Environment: real
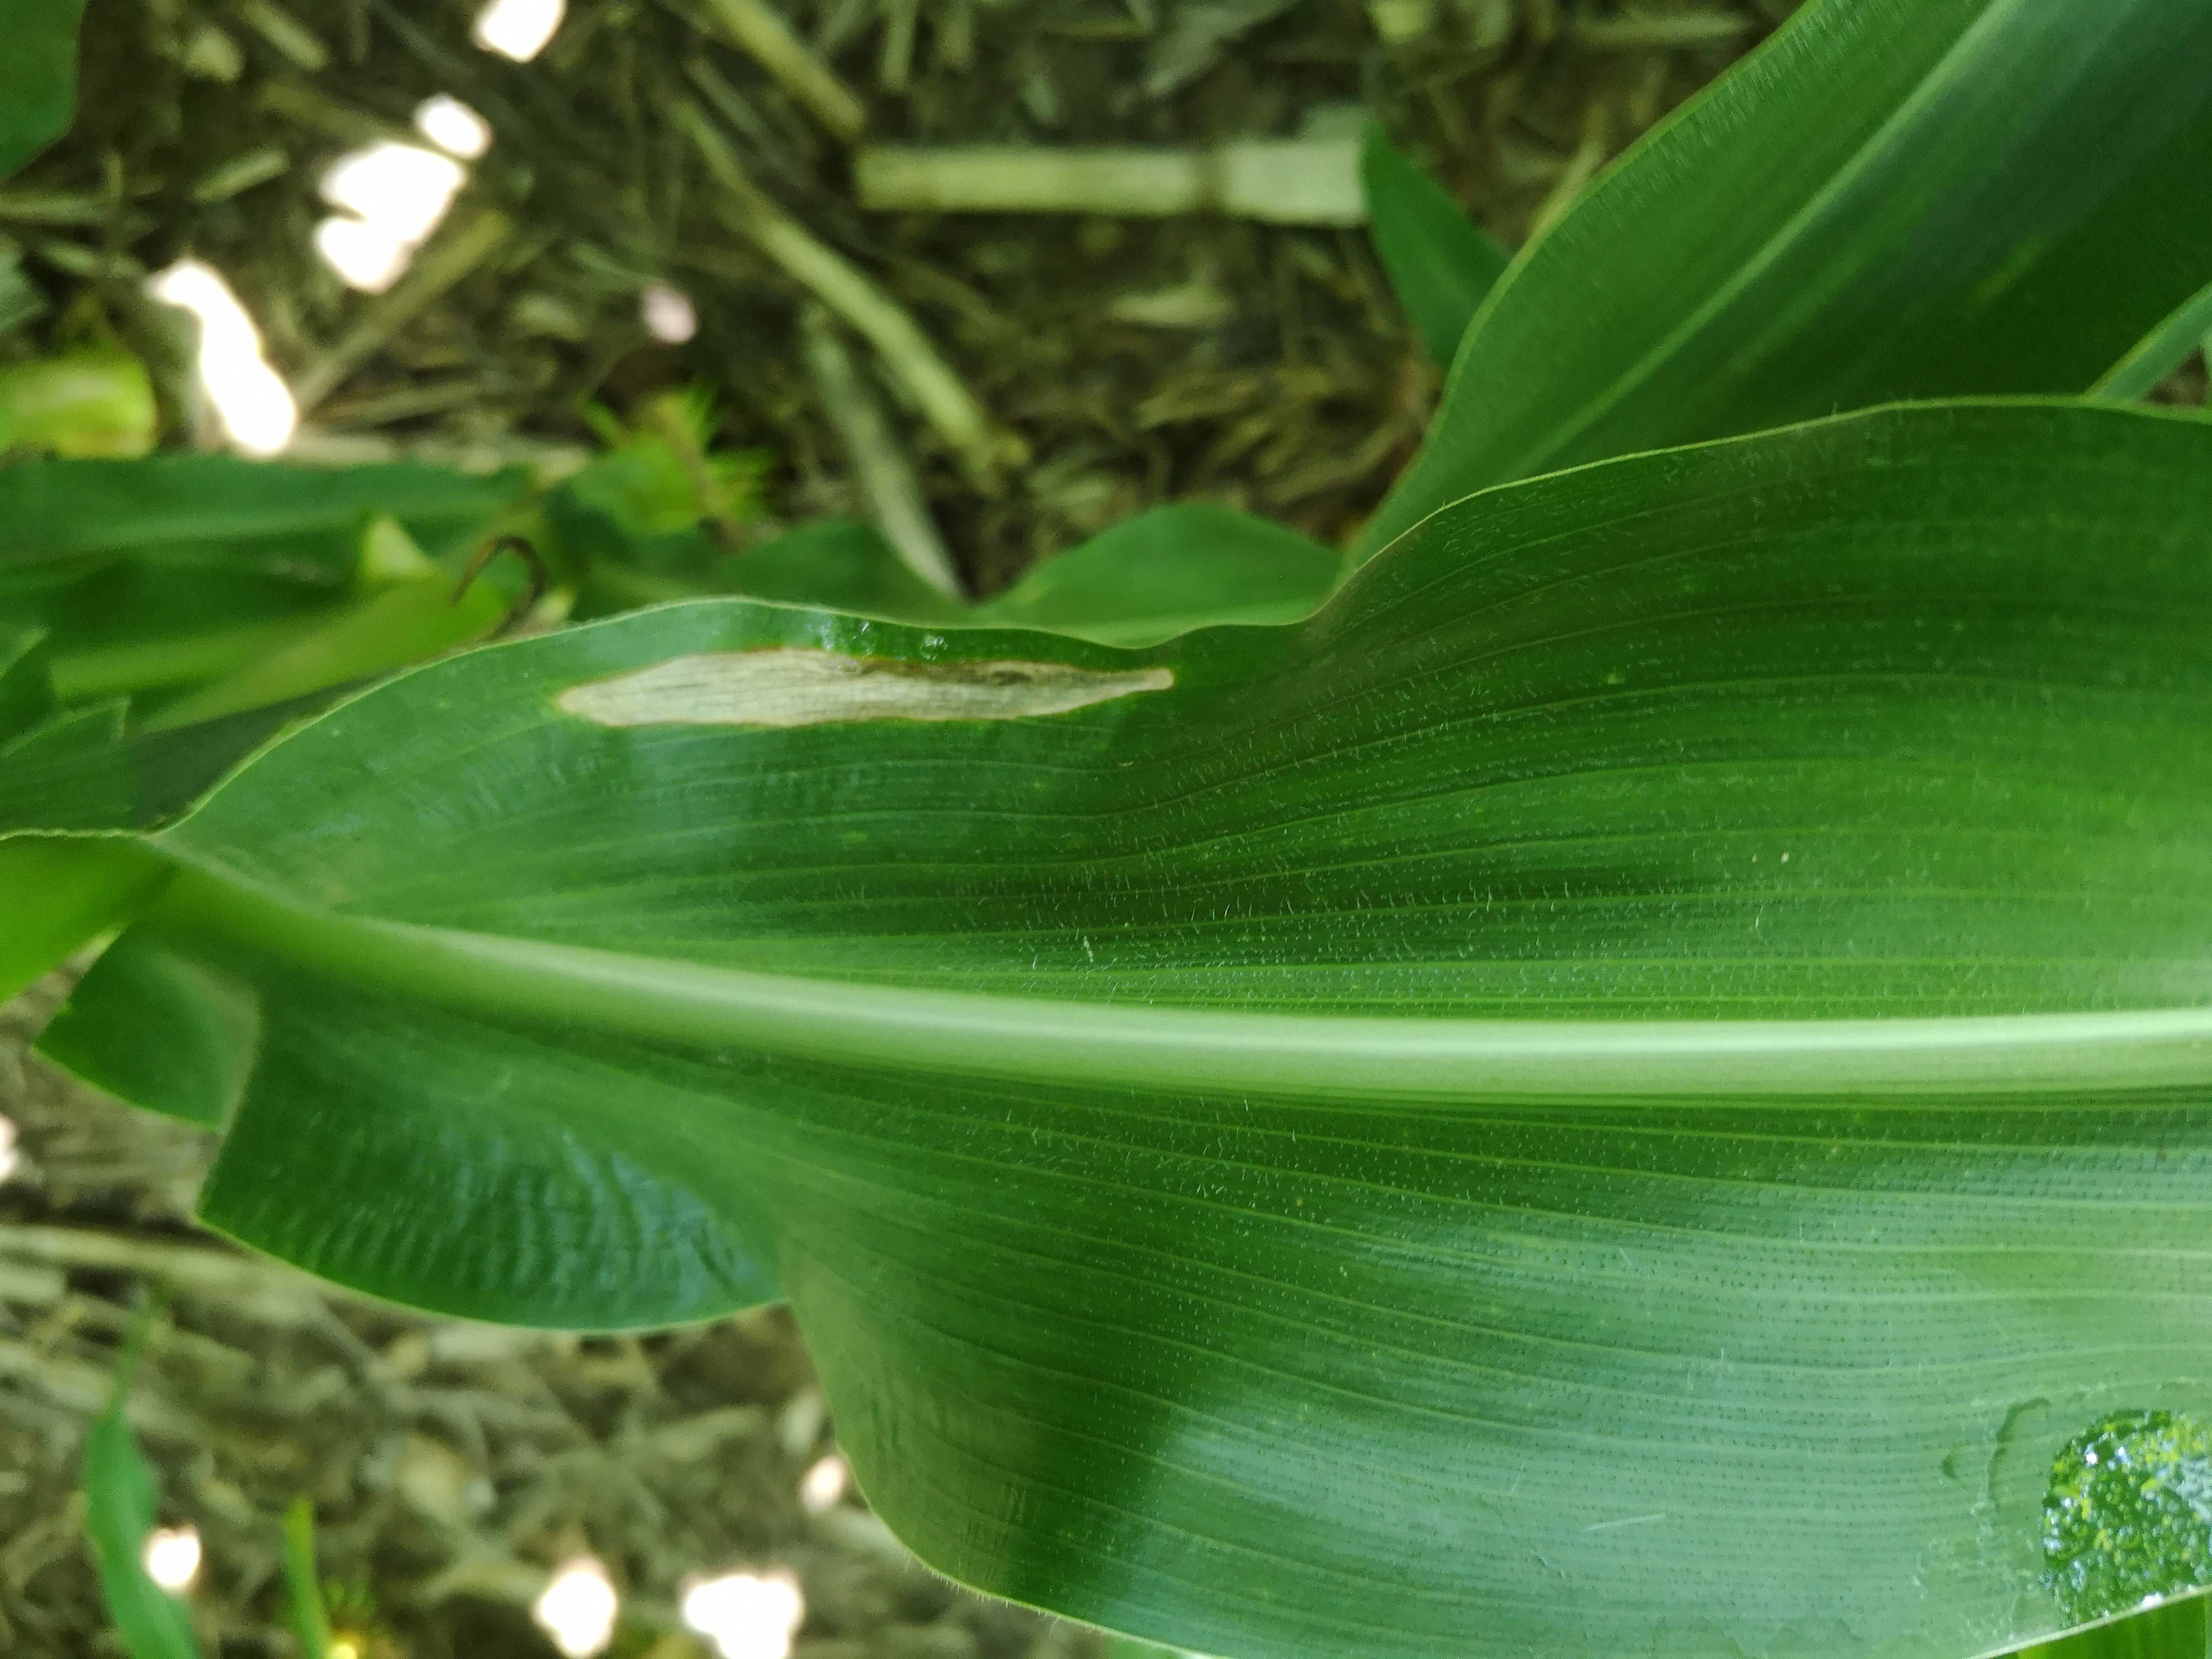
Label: northern_corn_leaf_blight